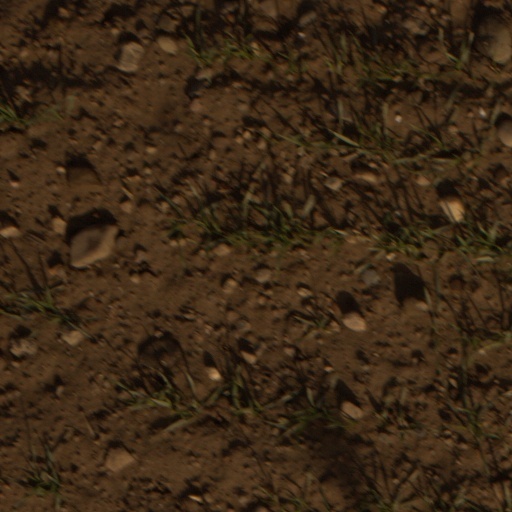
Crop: wheat